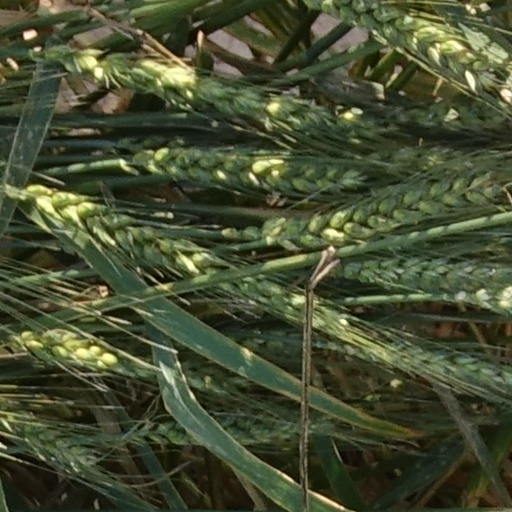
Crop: wheat